Paradise, Nevada

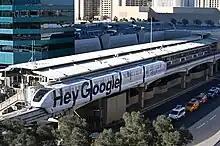
Las Vegas Monorail MGM Grand Station

The Clark County School District serves Paradise, as well as the rest of Clark County.